List of birds of Pakistan

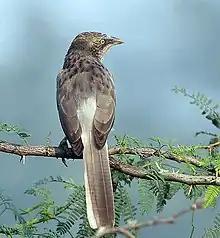
Large gray babbler

The Cisticolidae are warblers found mainly in warmer southern regions of the Old World. They are generally very small birds of drab brown or grey appearance found in open country such as grassland or scrub.